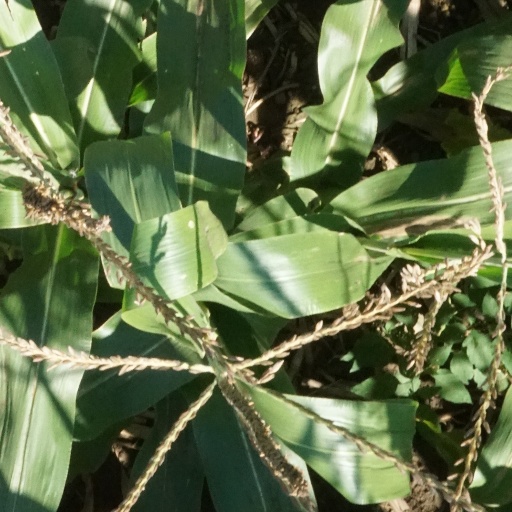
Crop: maize; corn